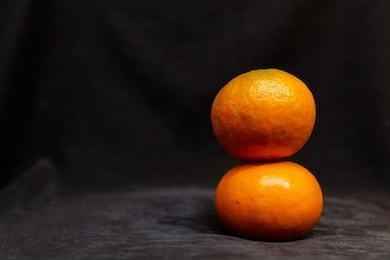
Label: mandarine